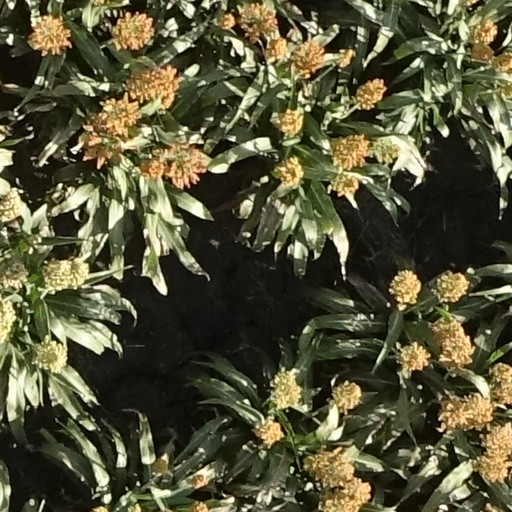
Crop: sorghum